United Nations Interim Force in Lebanon

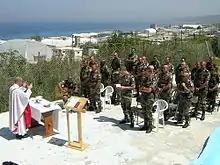
A 2004 Easter mass in South Lebanon by the French UNIFIL contingent

The Maritime Task Force (MTF) is the naval component of the United Nations Interim Force in Lebanon (UNIFIL). As of February 2012, the MTF was under the command of